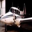
Label: airplane